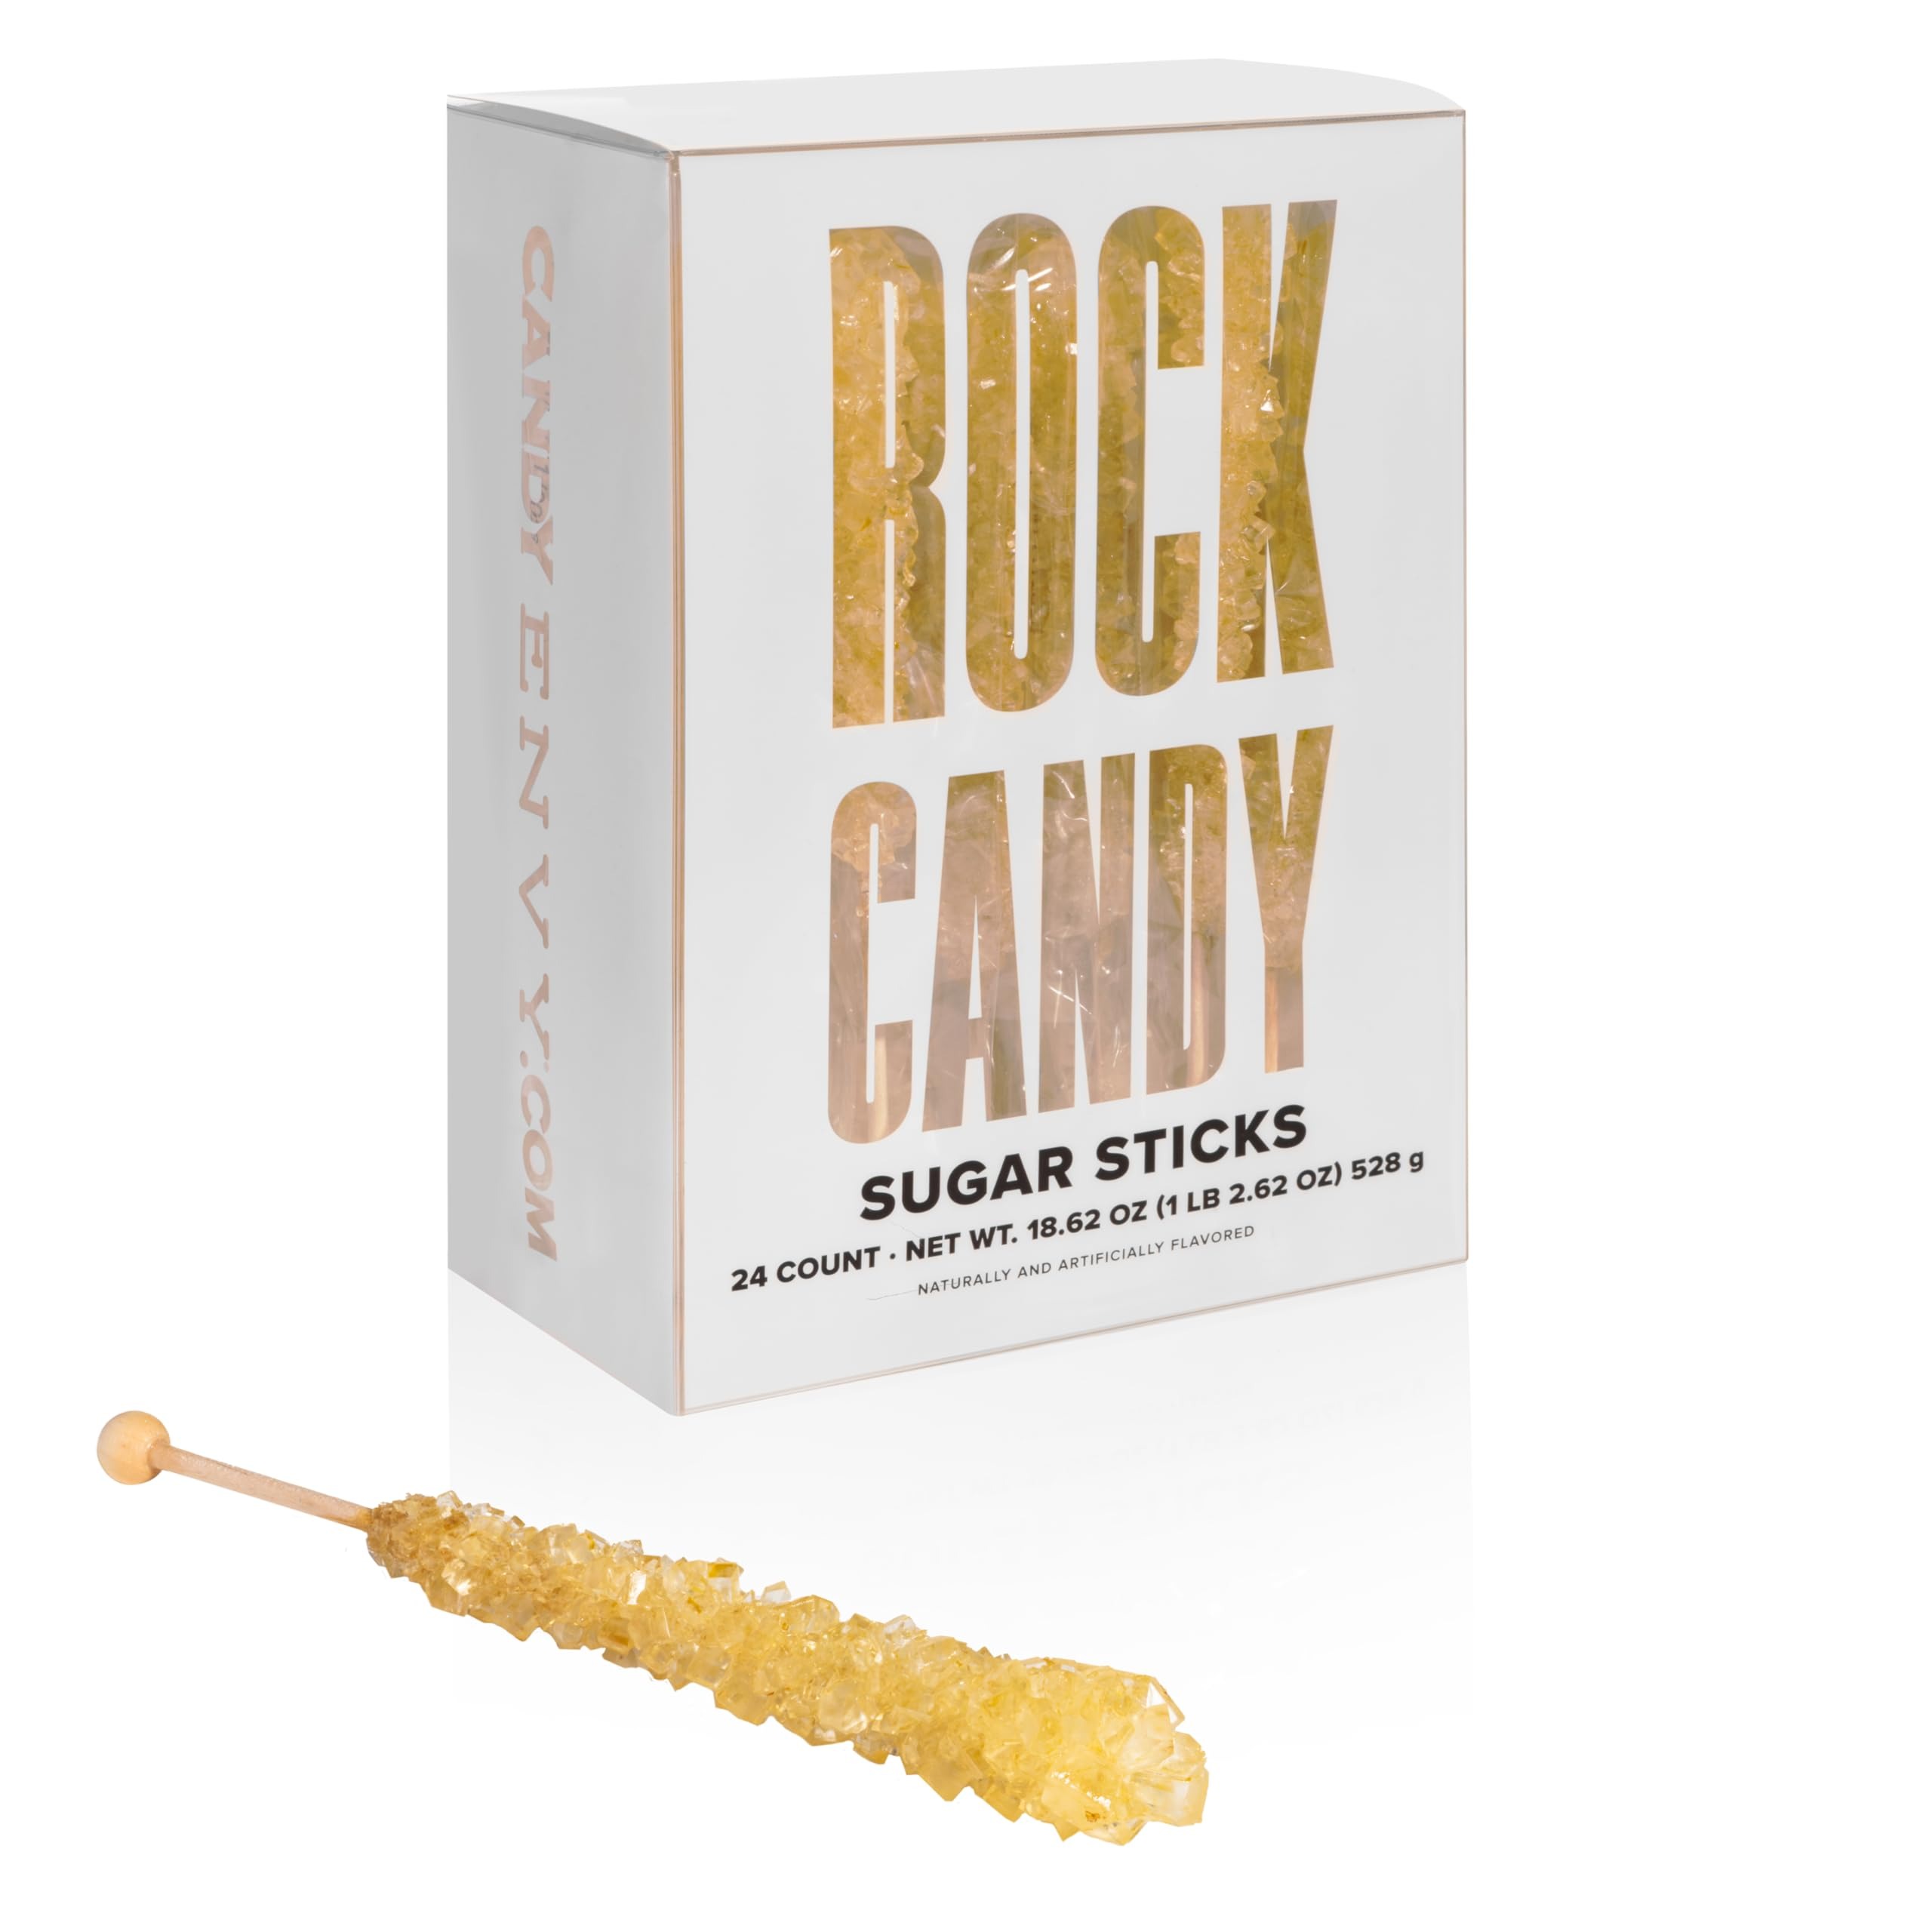
Item Name: Gold Rock Candy Sugar Sticks - Original Sugar Flavored - 24 Individually Wrapped Gold Candy
Bullet Point 1: Bring on the nostalgia with our 24 Individually Clear Wrapped Gold Rock Candy Sugar Sticks!
Bullet Point 2: Delicious Original Sugar Flavor Infused throughout each Rock Candy Sugar Stick
Bullet Point 3: Every piece of Rock Candy Sugar Stick is Sugarlized on the stick and has, on average, 4" of Sugar Candy on every stick! Total size from bottom of stick to top of candy is 7 inches.
Bullet Point 4: Enjoy extra large goodness with every 22 Gram Stick!
Bullet Point 5: Perfect for your next Birthday Party, Wedding, Event, Mixed Drinks, Hot Drinks or just to satisfy that Sweet Tooth!
Value: 18.48
Unit: Ounce

Price: 29.99